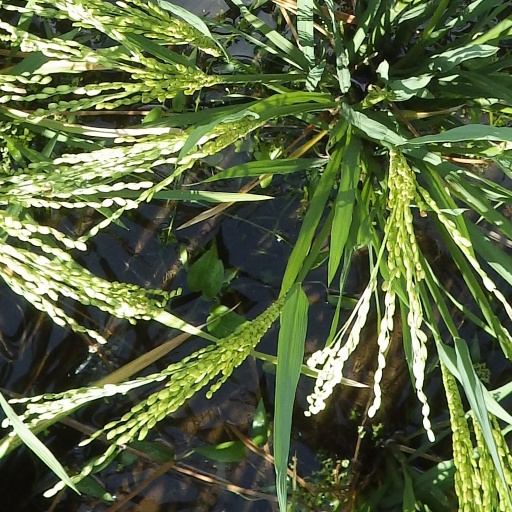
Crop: rice